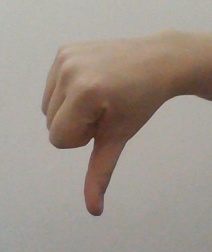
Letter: waw